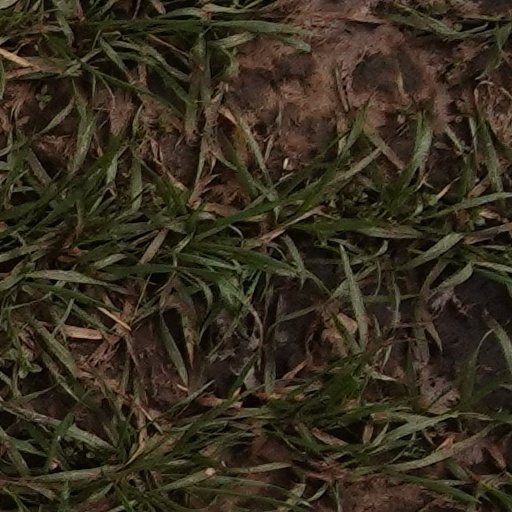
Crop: wheat